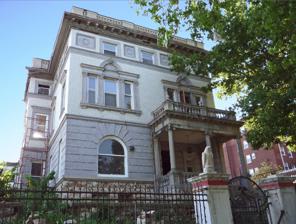
Building: Dr. Generous Henderson House
Country: United States of America
Year built: 1899
Historic house in Missouri, United States United States historic place Dr. Generous Henderson House U.S. National Register of Historic Places Show map of Missouri Show map of the United States Location 1016 The Paseo Kansas City , Missouri Coordinates 39°6′4″N 94°33′51″W / 39.10111°N 94.56417°W / 39.10111; -94.56417 Area less than one acre Built 1899 ( 1899 ) Architect Rudolf Markgraf Architectural style Late 19th And 20th Century Revivals, Second Renaissance Revival NRHP reference No. 79001368 Added to NRHP February 26, 1979 The Dr. Generous Henderson House is a historic home located at 1016 The Paseo , once one of the most prestigious areas of Kansas City, Missouri . History It was designed by local architect, Rudolf Markgraf and built in 1899. It is a three-story, Second Renaissance Revival style brick and stone dwelling with terra cotta ornamentation. It has two-story rear section and measures approximately 55 feet long and 42 feet wide.  It features a cast iron cornice , oriel window , and columns . Also on the property is a contributing carriage house . The house was built for a Dr. Generous Henderson (1844–1924). His medical practice in Kansas City went on for forty-five years. The house is one of the few surviving examples of the Second Renaissance Revival style of architecture in Kansas City. It was listed on the National Register of Historic Places in 1979. References